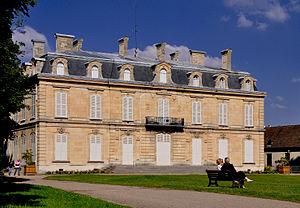
Château de Bois-Préau à Rueil-Malmaison dans le Hauts-de-Seine en France. Le château fait partie du domaine de Malmaison qui appartenait à Joséphine de Beauharnais, épouse de Napoléon Ier Bonaparte. Aujourd’hui il héberge un musée napoléonien.
Le château de Bois-Préau est un château français du XIXᵉ siècle situé dans la commune de Rueil-Malmaison dans le département des Hauts-de-Seine et la région d'Île-de-France.
Rueil-Malmaison est une commune française située dans le département des Hauts-de-Seine en région Île-de-France.
Cet article recense le patrimoine culturel de Rueil-Malmaison, répertorié dans l'inventaire général du patrimoine culturel d'Île-de-France par le ministère de la Culture. Les notices sont des références de la Base Mérimée ou Palissy du Ministère de la Culture.